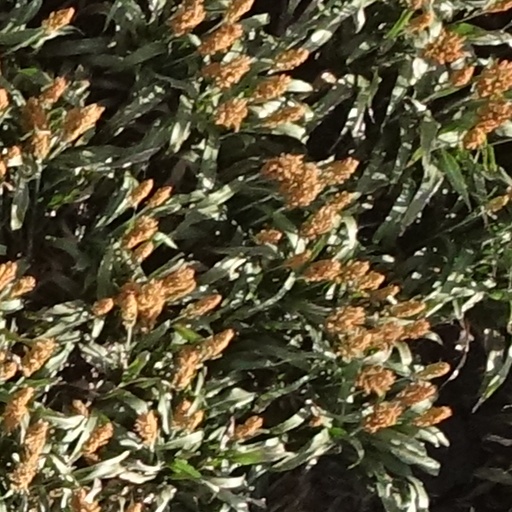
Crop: sorghum